Tetrabiblos

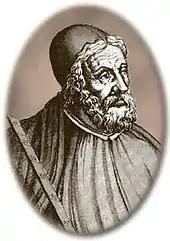
16th-century woodcut depicting Ptolemy, from "Les vrais portraits et vies des hommes illustres", Paris, 1584, f°87.

Ptolemaic astrology continued to be taught at European universities into the 17th century, but by the mid-17th century the study struggled to maintain its position as one of the respected Liberal sciences. At this time, the contents of the "Tetrabiblos" started to draw stigmatisation as part of "a diabolical art of divination". One 17th-century critic was to write of its subject: "no superstitious art is more fitted to forward the aims of the devil than the astrology of Ptolemy".